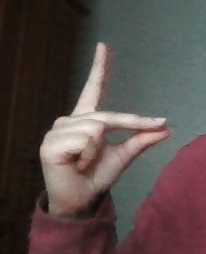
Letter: ta